John Bowne

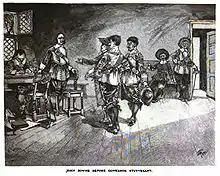
1881 illustration from "Scribner's Magazine" periodical

In 1662, Bowne was arrested by the New Amsterdam sheriff, Resolved Waldron, under orders of Governor Stuyvesant, for allowing a Quaker meeting in his house. Refusing to pay the assessed fine, or to depart from the province, he was sent to Holland for trial before the Dutch West India Company. There, he successfully exonerated himself by appealing to the guarantees of religious liberty contained in the Flushing patent of 1645 granted by Governor William Kieft; see Flushing Remonstrance. Winning the respect of his judges by his uncompromising stance, he was released, and returned triumphantly home in 1664, Governor Stuyvesant being ordered to extend tolerance to all religious sects.